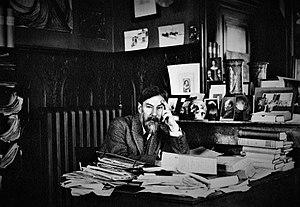
Édouard Claparède, né le 24 mars 1873 à Genève et mort le 28 septembre 1940 dans la même ville, est un neurologue et psychologue suisse. Ses principaux centres d'intérêt sont la psychologie de l'enfant, l'enseignement et l'étude de la mémoire, notamment dans le domaine du témoignage.